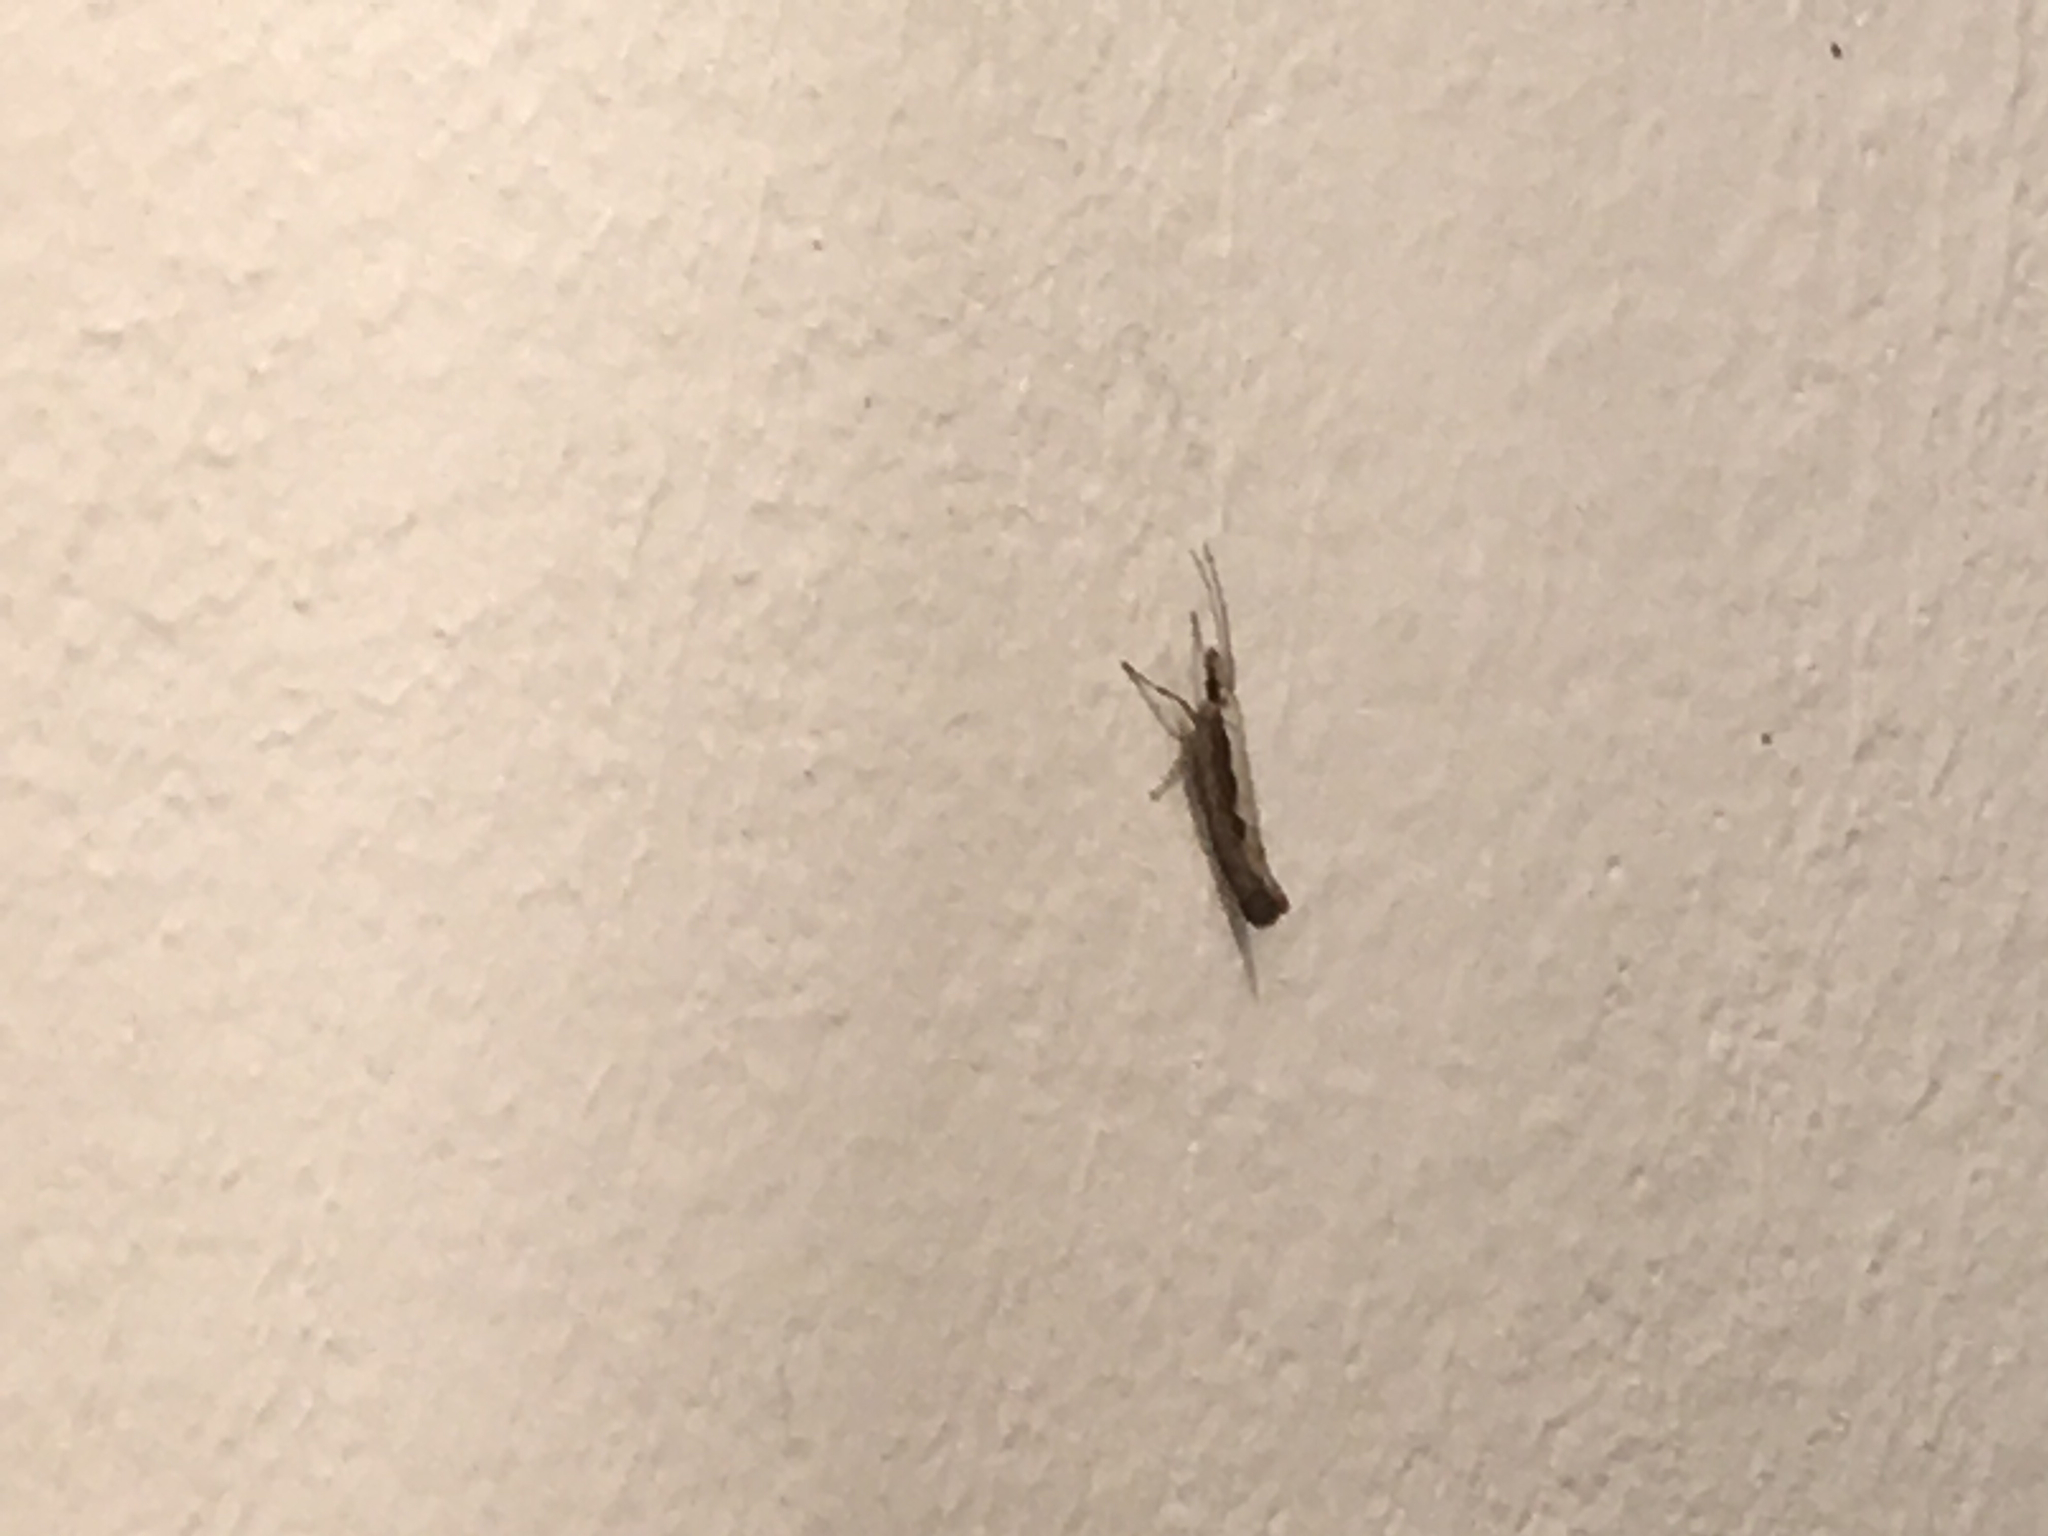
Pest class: diamondback_moth